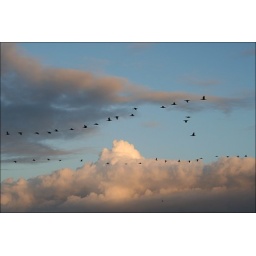
Migrants, migratory birds or birds of passage in the sky while the Beurtveer race in the IJsselmeer / Netherlands.